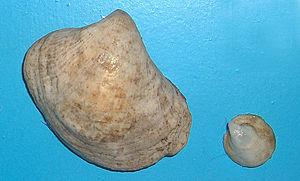
L'espèce Capulus ungaricus est un mollusque appartenant à la famille des Capulidae.